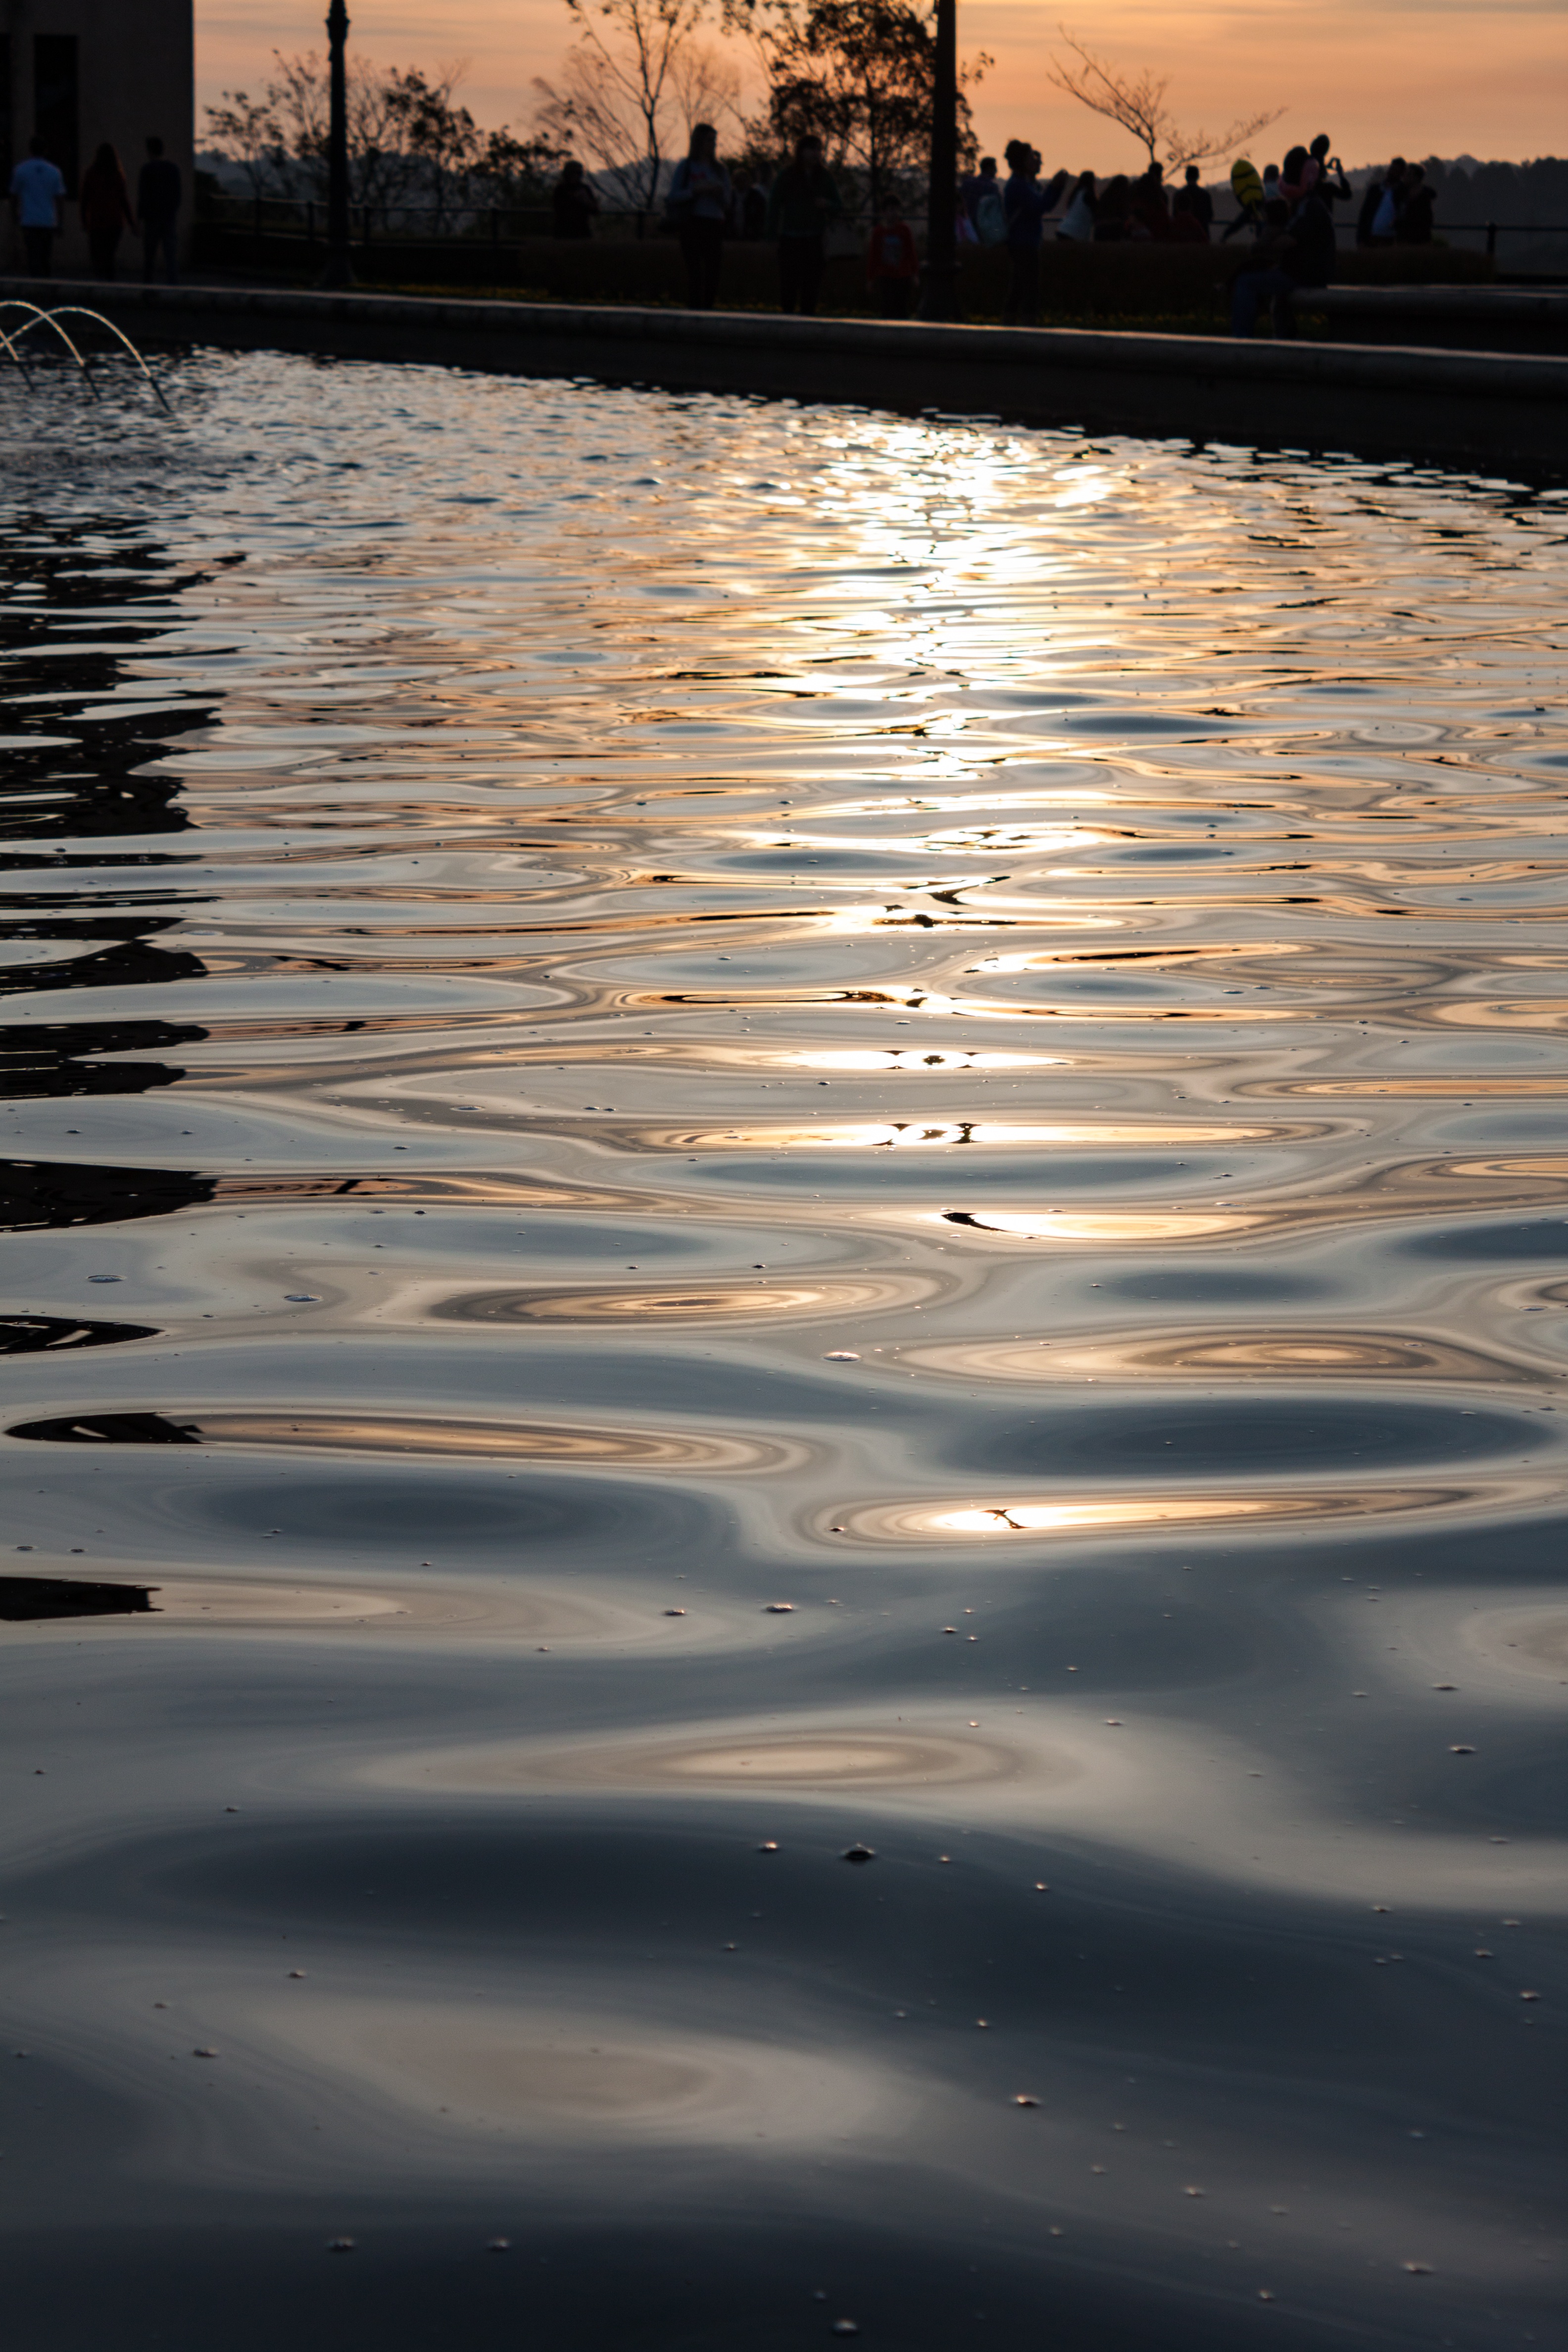
sea, water, light, sunset, sunlight, morning, wave, dusk, evening, reflection, freezing